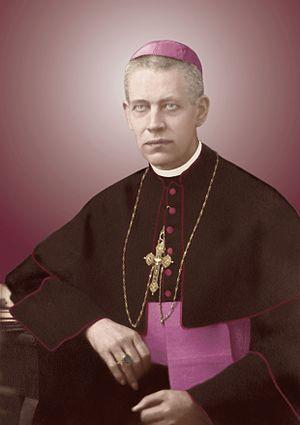
Cette liste de saints concerne les saints, bienheureux, et vénérables reconnus comme tels par l'Église catholique, ayant vécu au XXᵉ siècle. Sur cette période, l'Église a donné comme modèles évangéliques 152 saints et 2 038 bienheureux.
Cette page dresse la liste des personnes béatifiées par le pape François.
Anton Durcovici, né le 17 mai 1888 à Bad Deutsch-Altenburg et mort le 20 décembre 1951 à Sighetu Marmației, est un prélat catholique roumain. Évêque du diocèse de Iași, il est emprisonné par les autorités communistes pour être resté fidèle au pape et succombe aux conditions inhumaines qui lui sont imposées. Reconnu martyr par l'Église catholique, il est vénéré comme bienheureux.